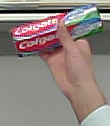
Product: colgate_toothpaste